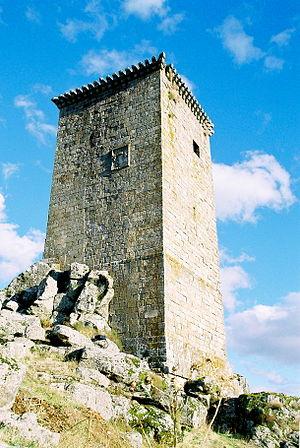
Cet article recense les monuments nationaux du district de Castelo Branco, au Portugal.
Cette liste non exhaustive répertorie les principaux châteaux au Portugal métropolitain et d'outre-mer.
Cette liste non exhaustive recense les places fortes de l’ordre du Christ au Portugal. Celles-ci ne doivent pas être confondues avec les commanderies présentes dans la péninsule Ibérique qui avaient vocation à produire des ressources et à réunir des fonds pour l'action des différents ordres religieux en Terre sainte. Ces forteresses servaient avant tout à protéger les frontières avec les royaumes musulmans, lors de la Reconquista.